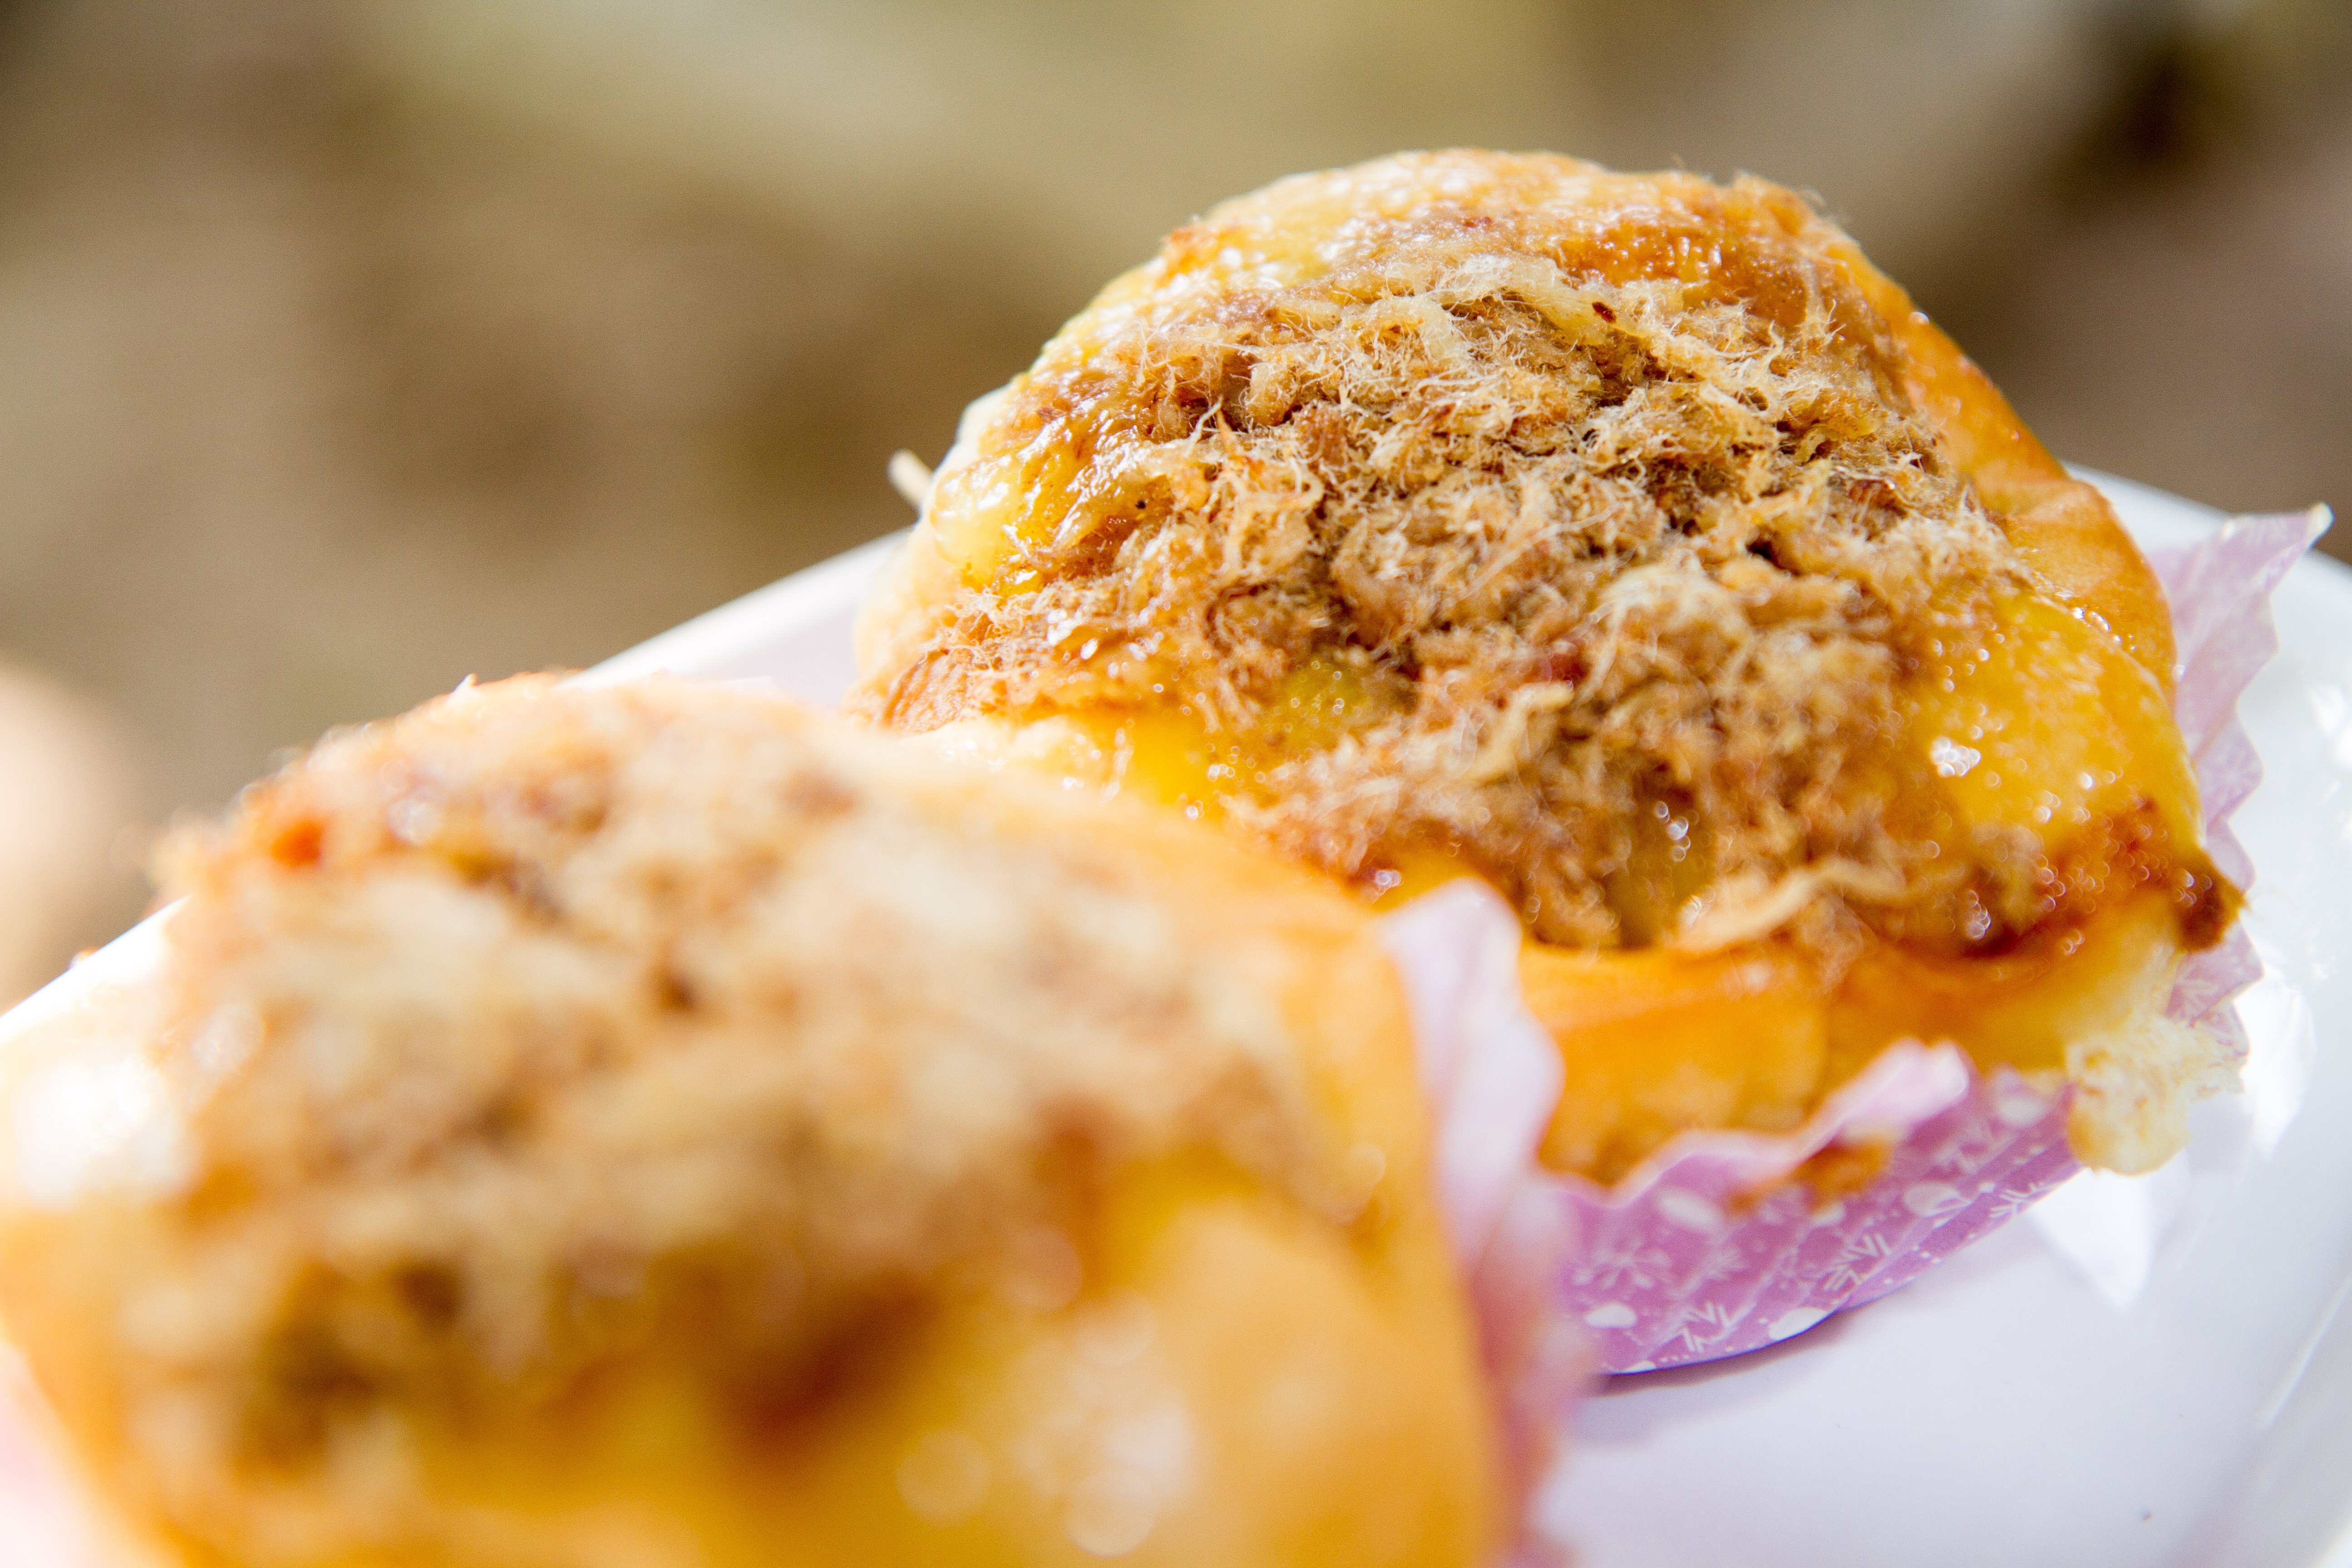
sweet, dish, meal, food, produce, breakfast, dessert, fast food, meat, cuisine, bread, bakery, baked, cupcakes, diet, slider, baked goods, arancini, fried food